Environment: real
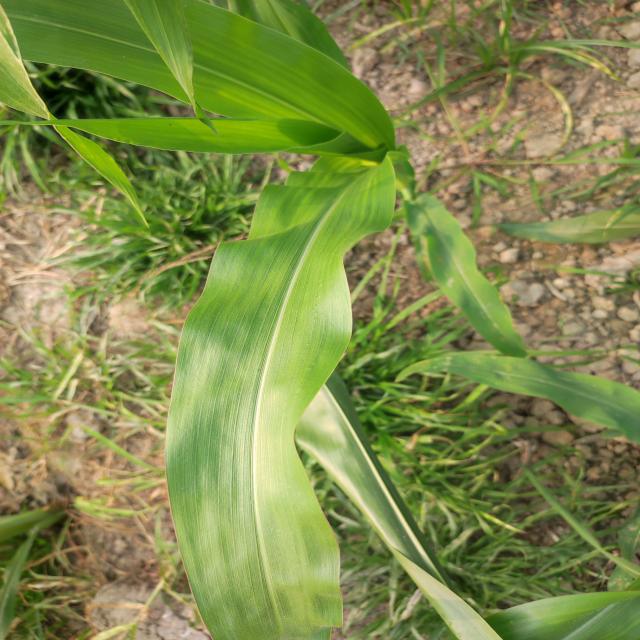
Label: healthy